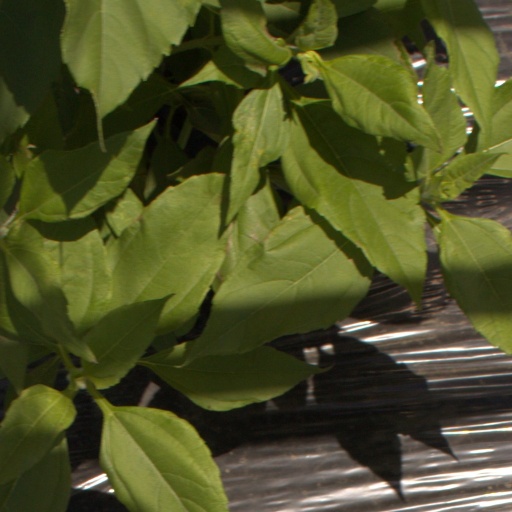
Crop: Jerusalem artichoke